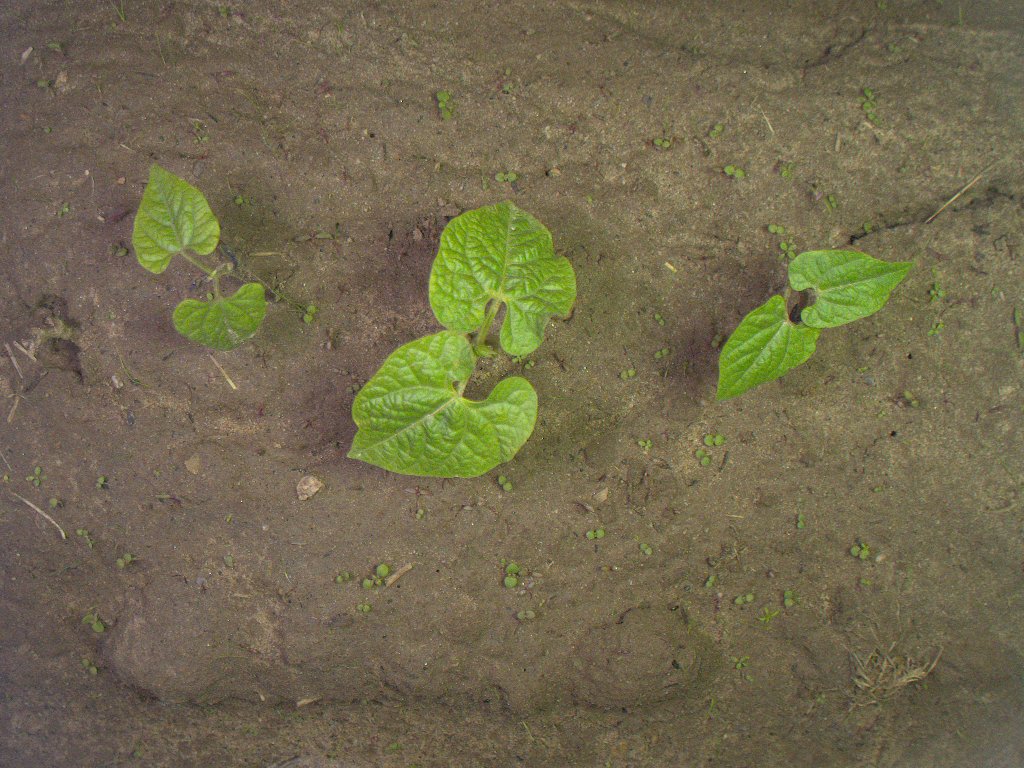
Crop: bean
Objects: bean, bean, bean, stem_bean, stem_bean, stem_bean